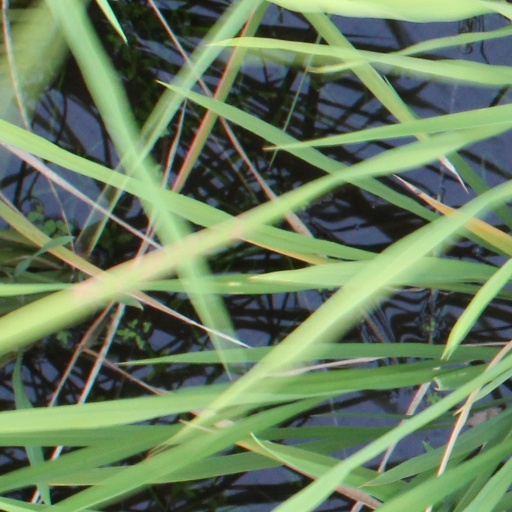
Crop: rice